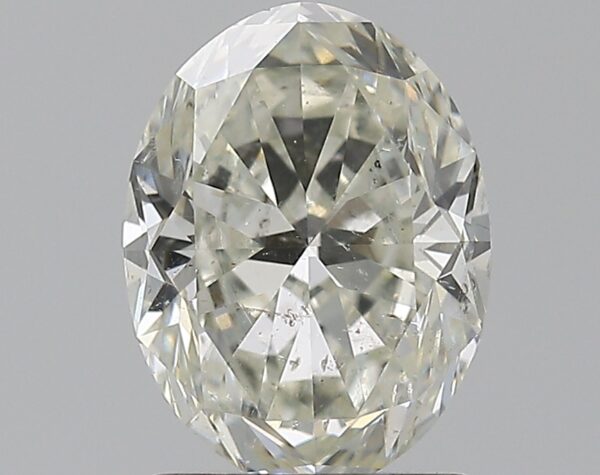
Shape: oval
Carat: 1.51
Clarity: SI2
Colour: K
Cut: VG
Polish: EX
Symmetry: EX
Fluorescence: N
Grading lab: GIA
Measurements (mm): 8.41 x 6.31 x 4.09